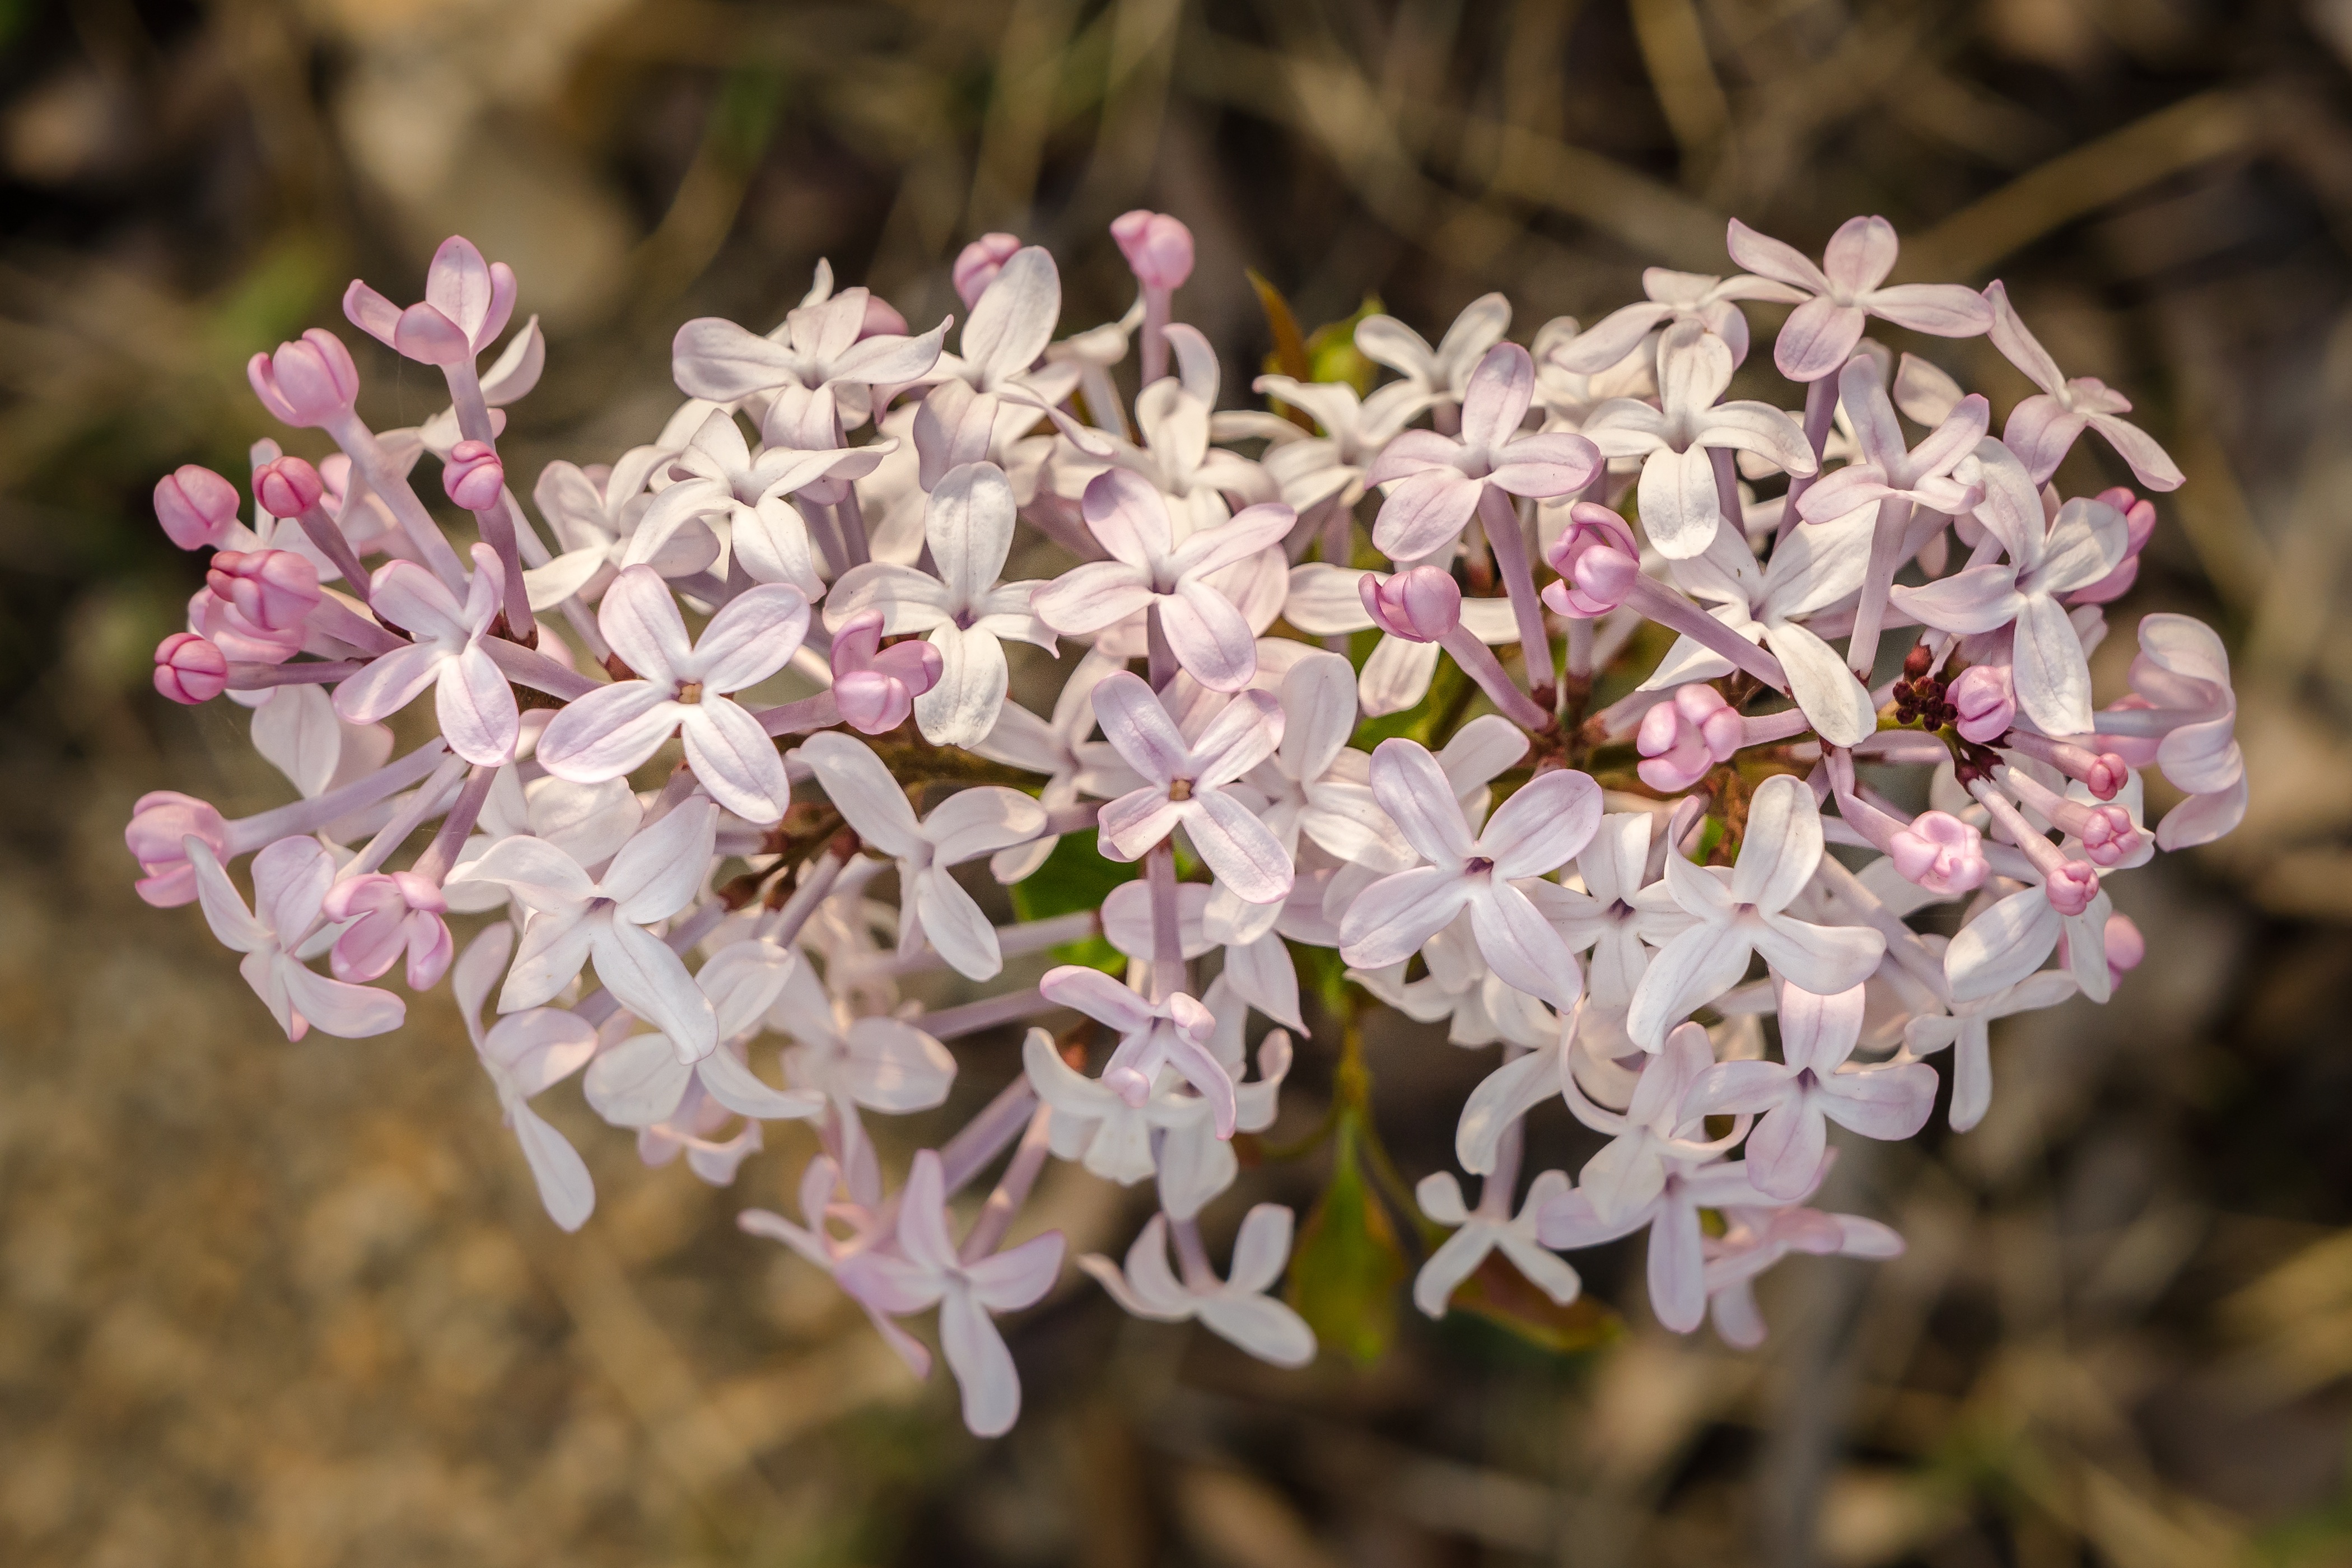
nature, branch, blossom, plant, white, flower, petal, spring, botany, pink, flora, plants, wildflower, flowers, bright, april, lilac, spring flowers, pink flower, macro photography, behold, flower tree, flowering plant, land plant, english lavender